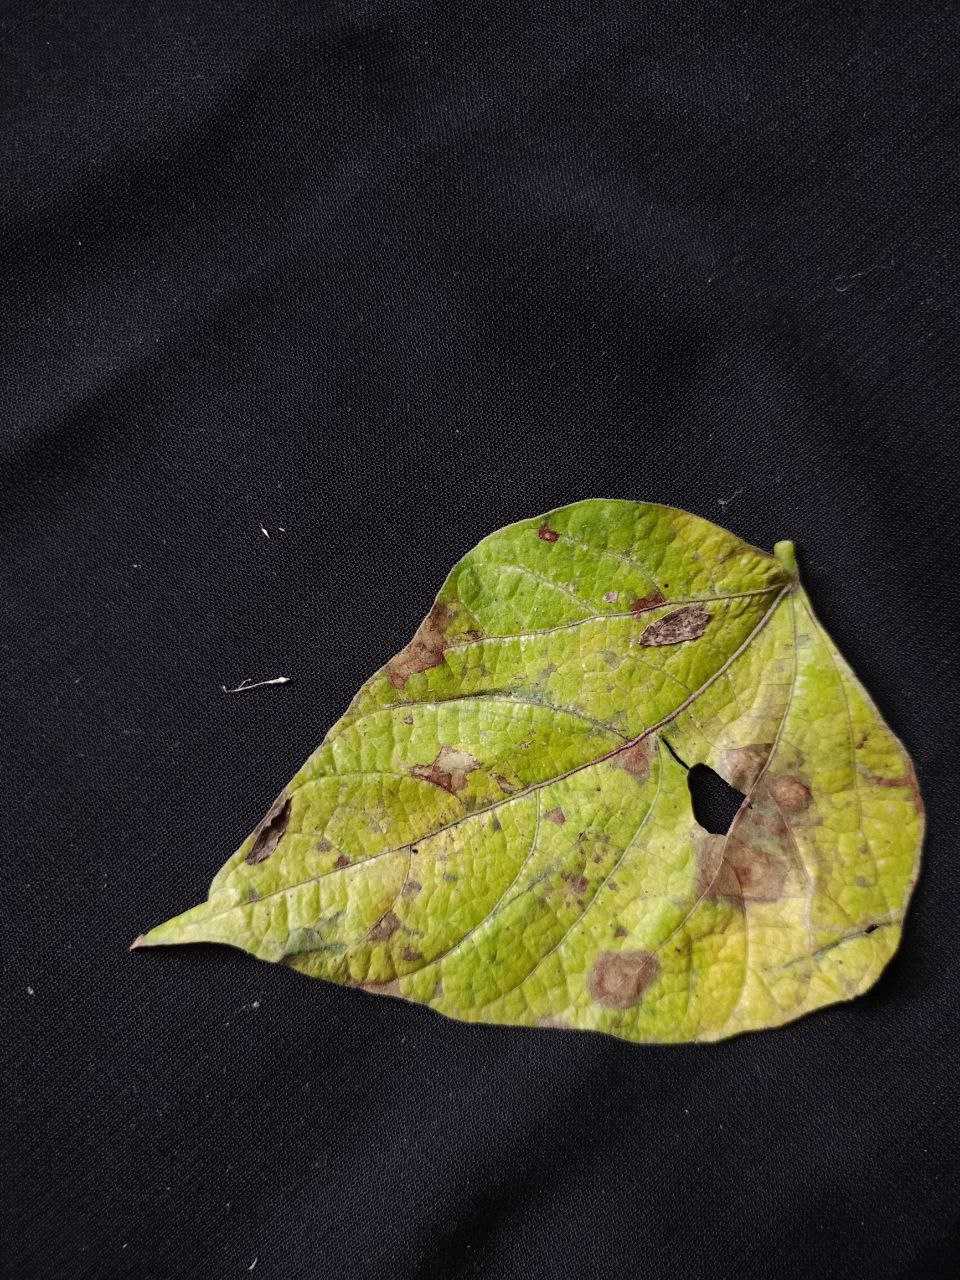
Crop: bean
Leaf condition: Blight